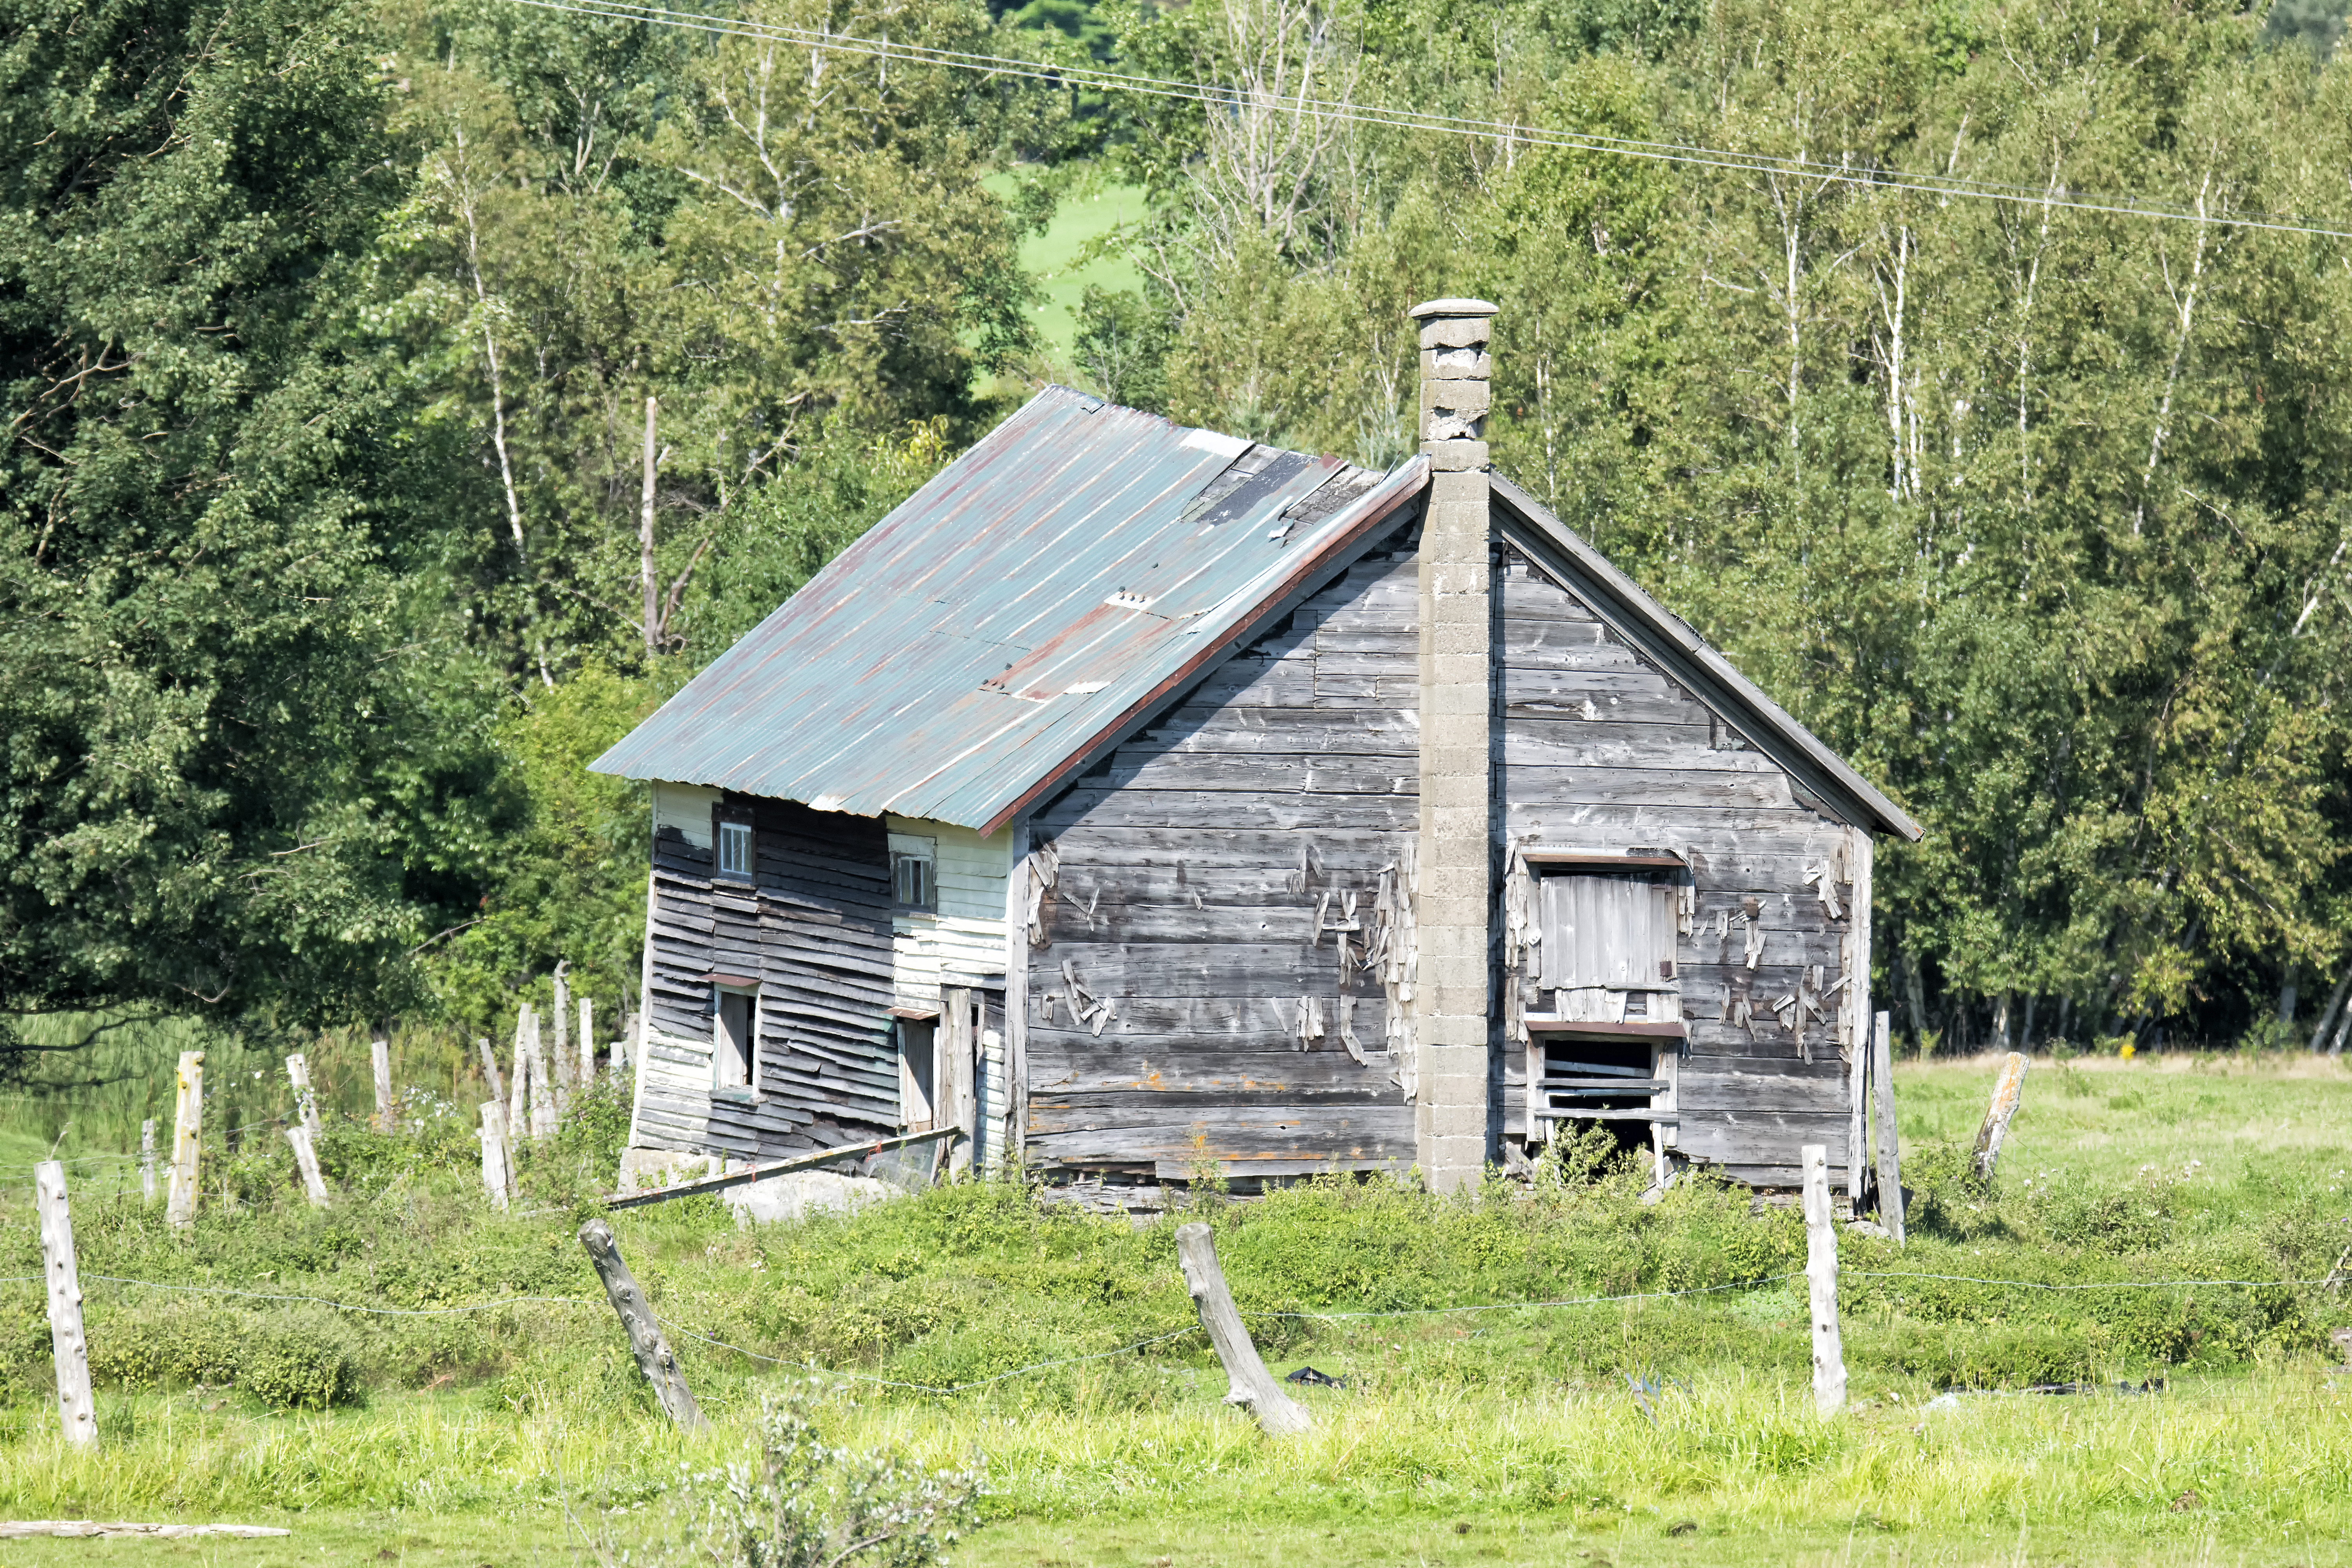
nature, farm, meadow, house, building, barn, home, shed, hut, shack, cottage, pasture, agriculture, canada, farmhouse, quebec, log cabin, sherbrooke, rural area